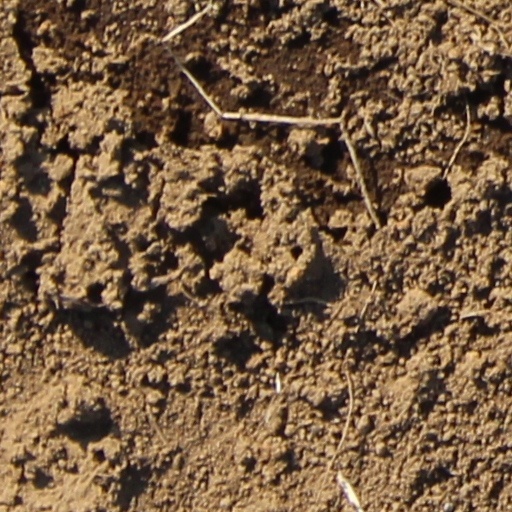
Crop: wheat